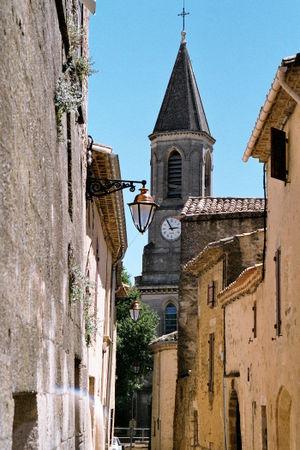
Castillon-du-Gard est une commune française située dans le département du Gard, en région Occitanie.